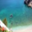
Label: sea